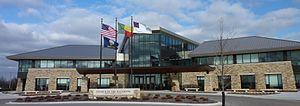
La ville de Lenexa est située dans le comté de Johnson, dans l’État du Kansas, aux États-Unis. Sa population s’élevait à 48 190 habitants lors du recensement de 2010, estimée à 52 903 habitants en 2016.
L'Église du Nazaréen est un regroupement d'églises protestantes, issu du Mouvement de sanctification.